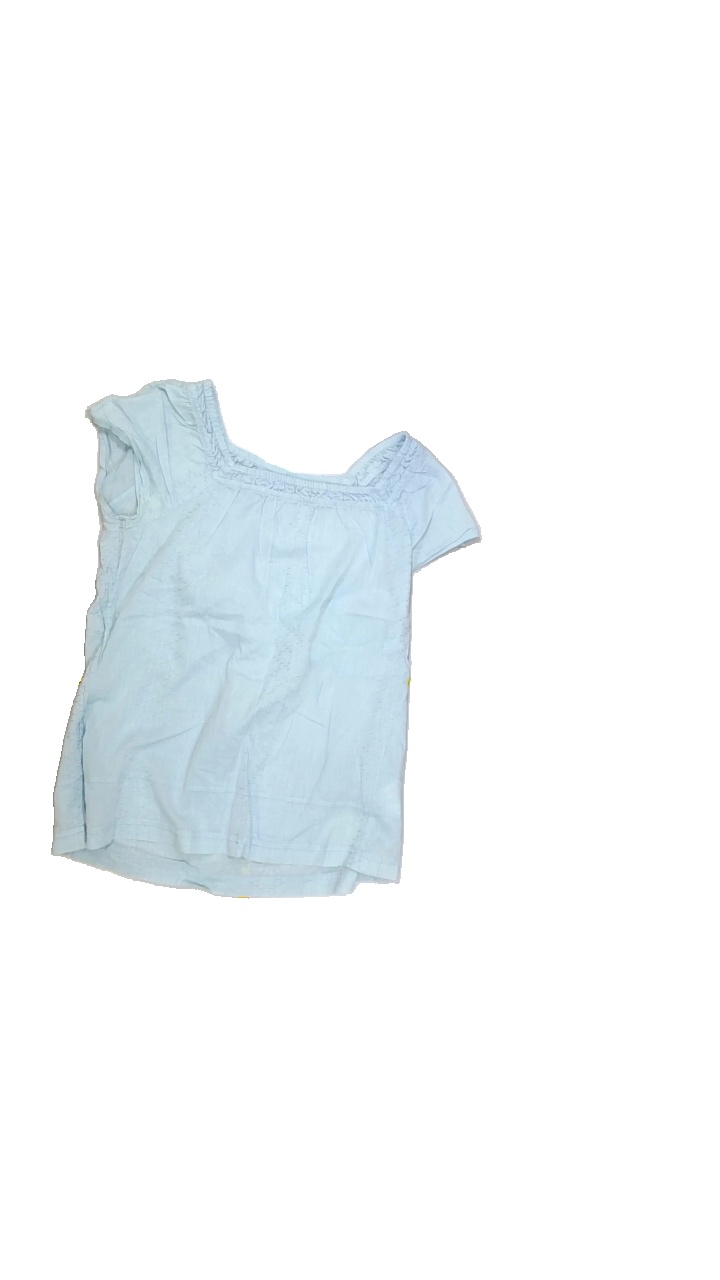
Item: Blouse (Ladies)
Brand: Esprit
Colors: Blue
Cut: Regular, C-collar
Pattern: Plain
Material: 100%cotton
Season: All
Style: No trend
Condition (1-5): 2
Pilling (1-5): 4
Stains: Yes
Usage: Export
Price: <50